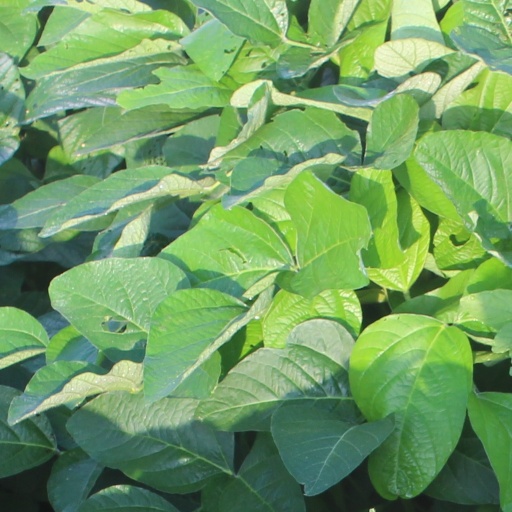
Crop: soybean